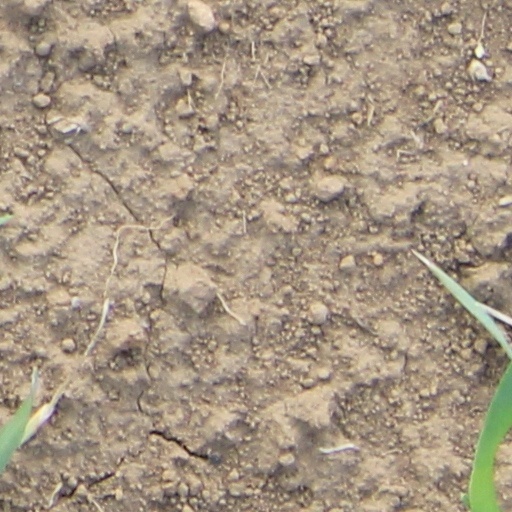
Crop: wheat